National Register of Historic Places listings in Kentucky

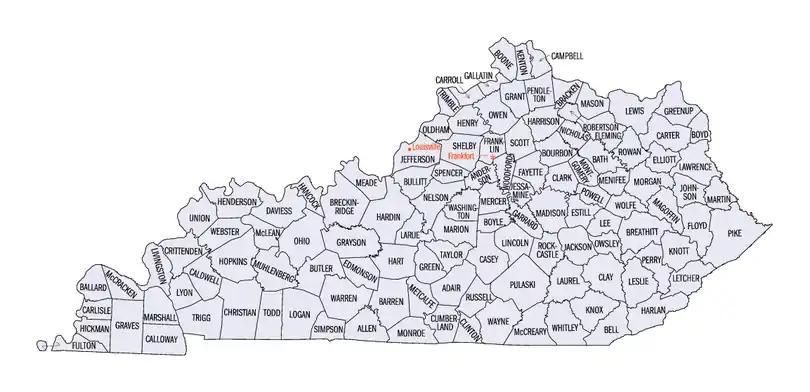
Kentucky counties

This is a list of properties and historic districts in Kentucky that are listed on the National Register of Historic Places. There are listings in all of Kentucky's 120 counties.